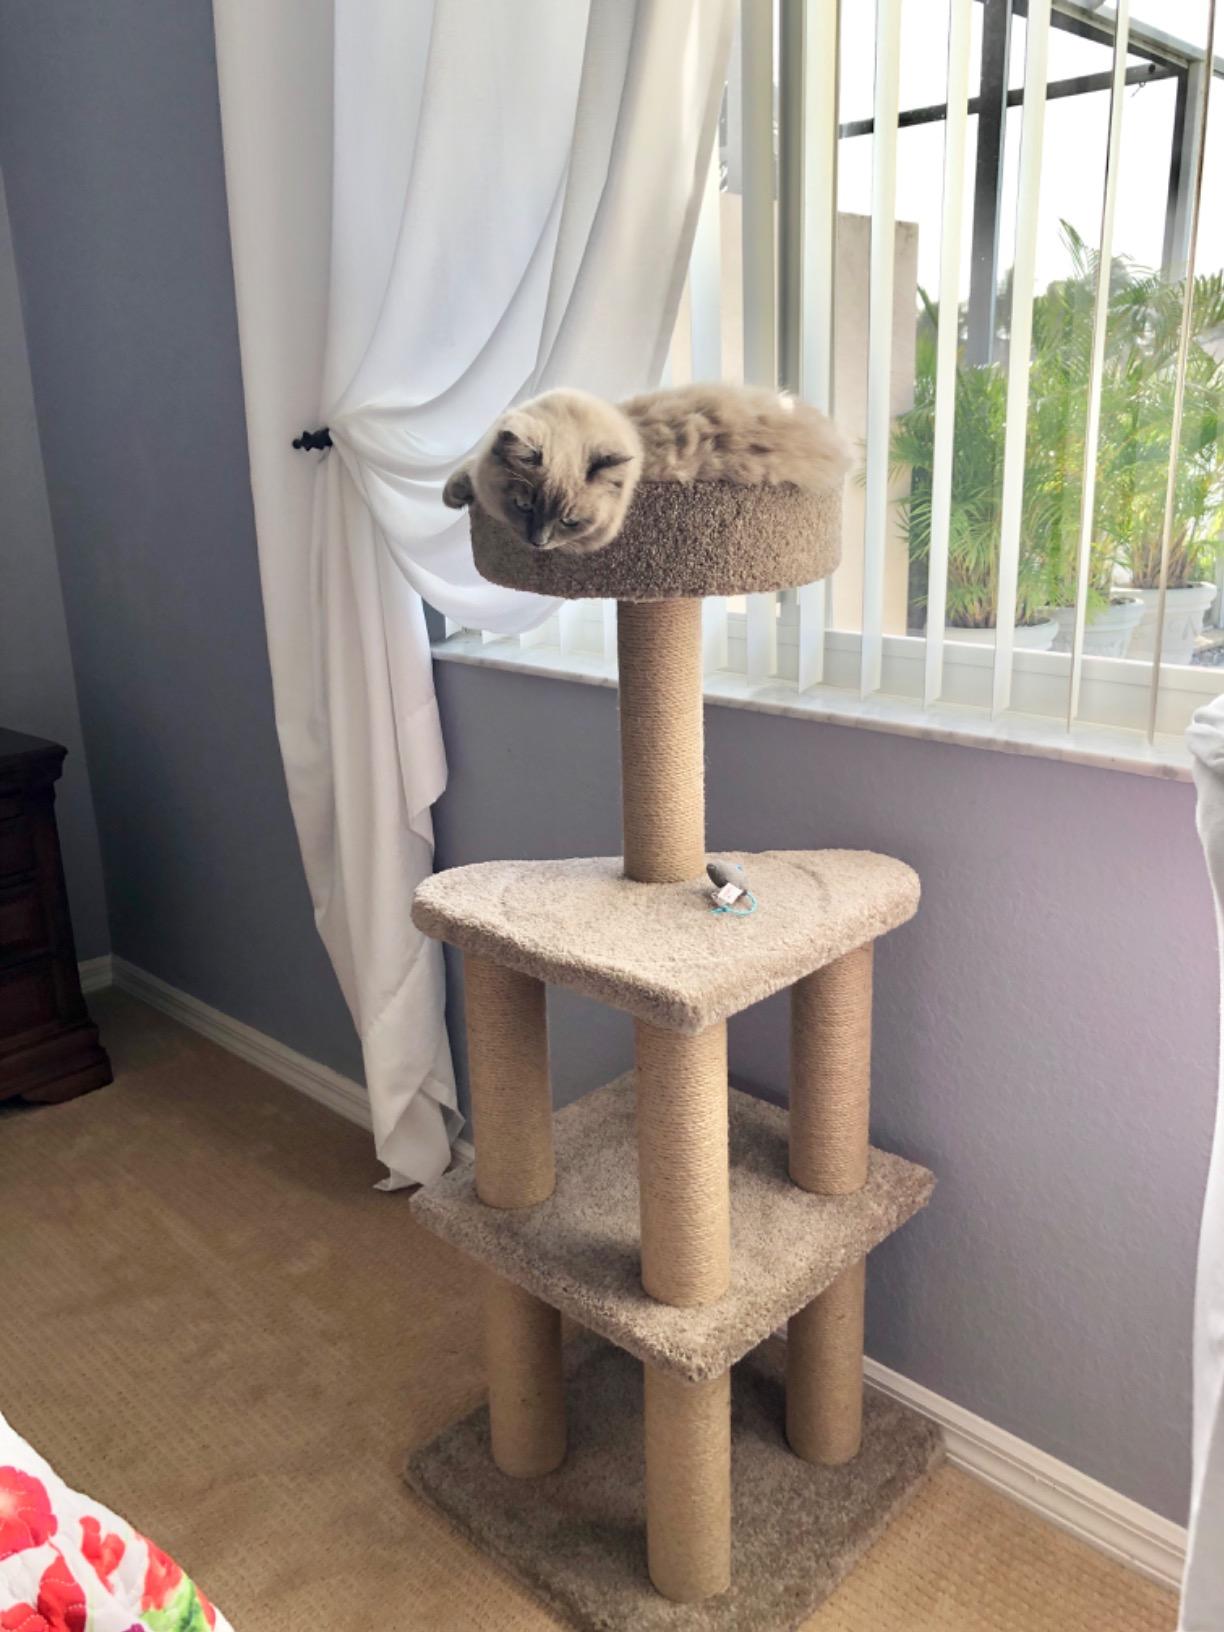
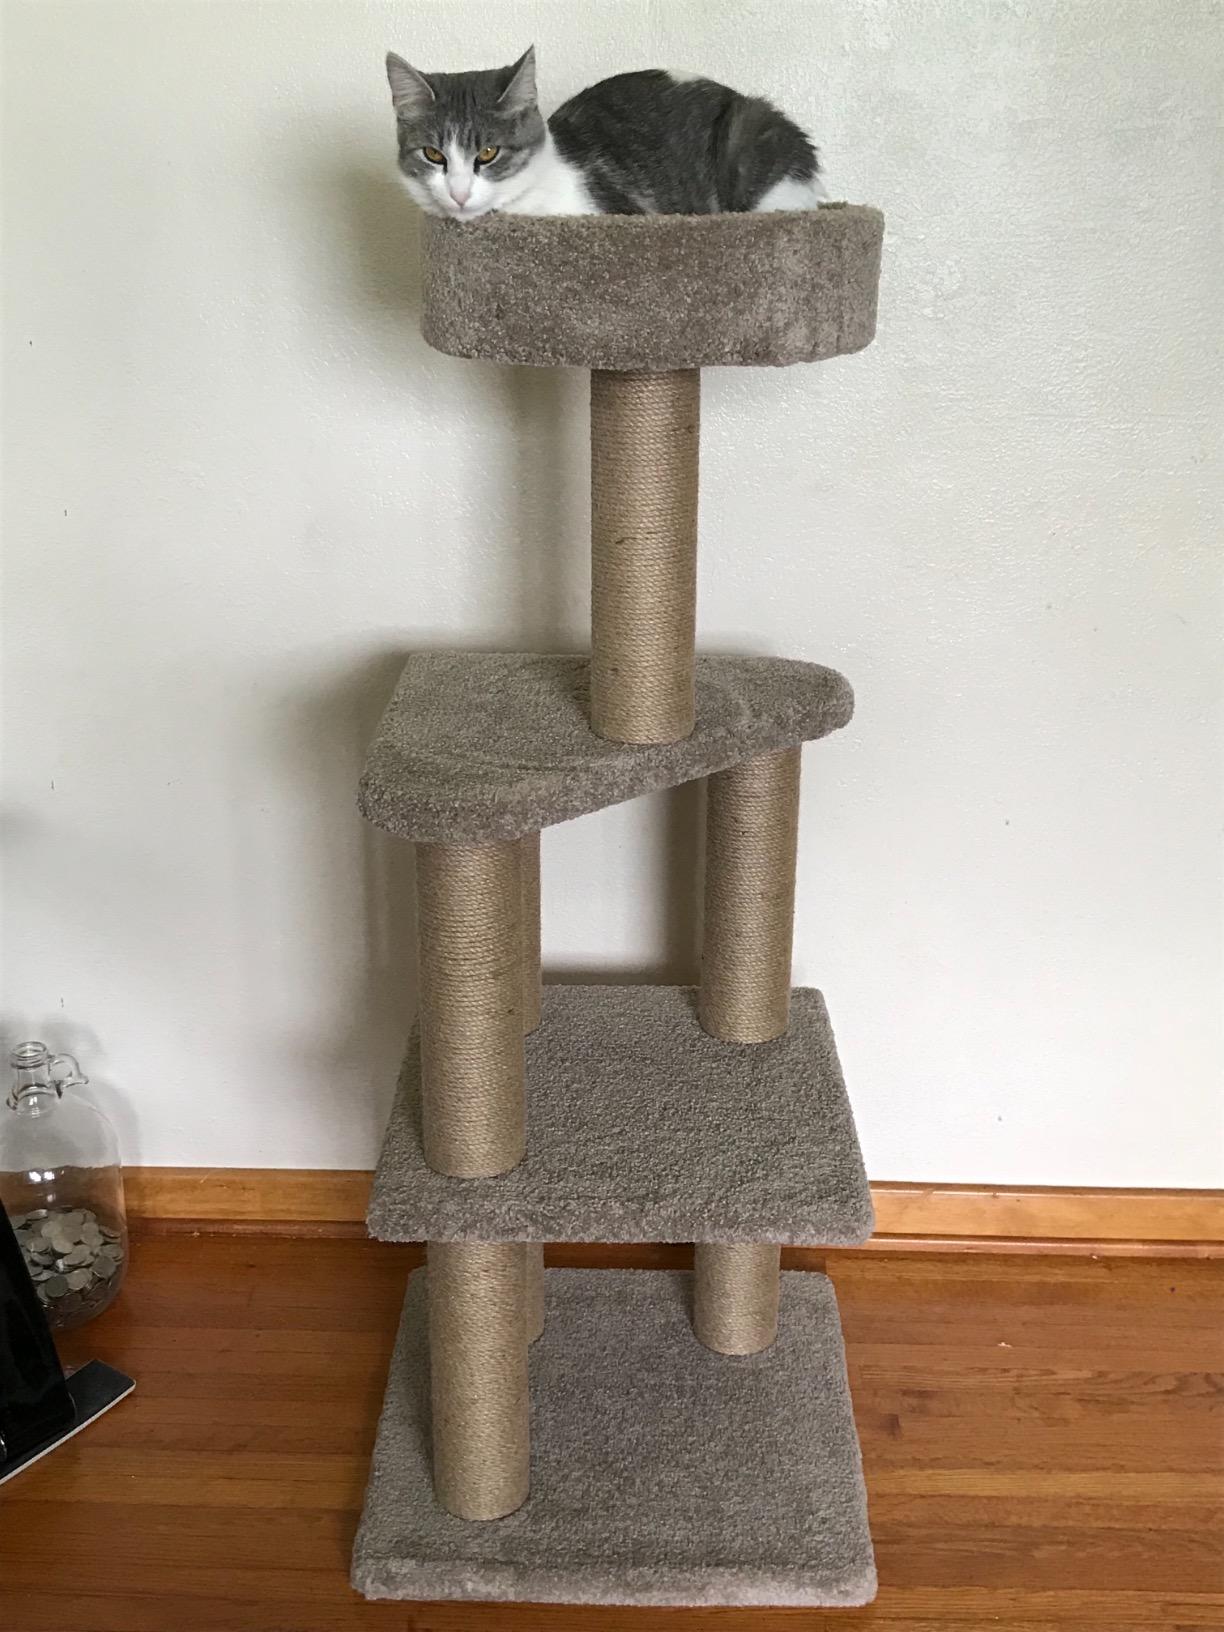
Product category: items_cat tree
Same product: yes